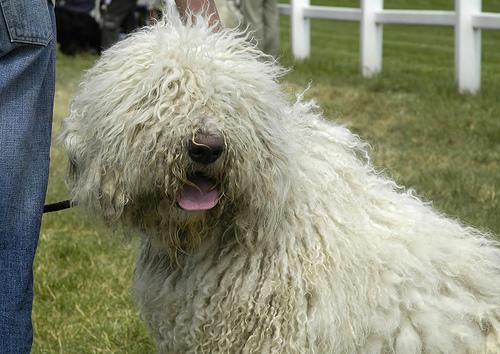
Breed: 318-n000115-komondor